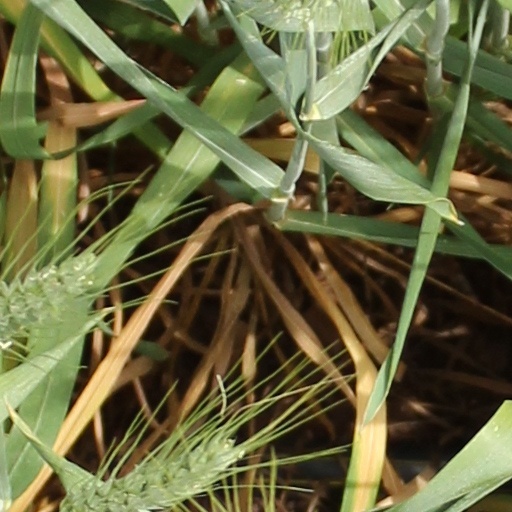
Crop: wheat